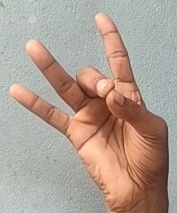
ASL sign: 8